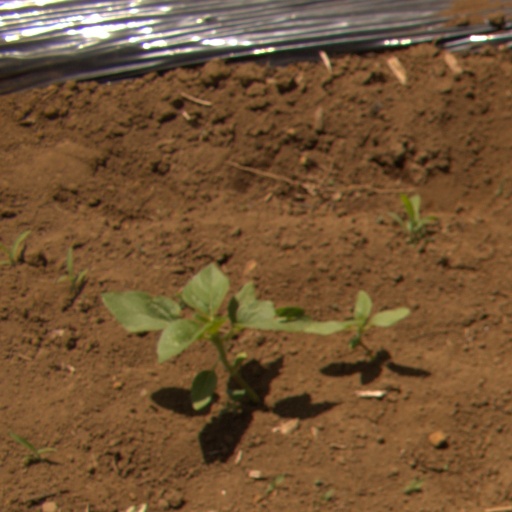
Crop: Jerusalem artichoke